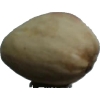
Label: pistachio